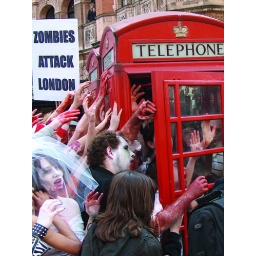
Fleshmob in phone box